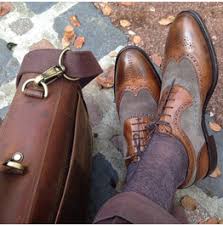
Label: Brogue